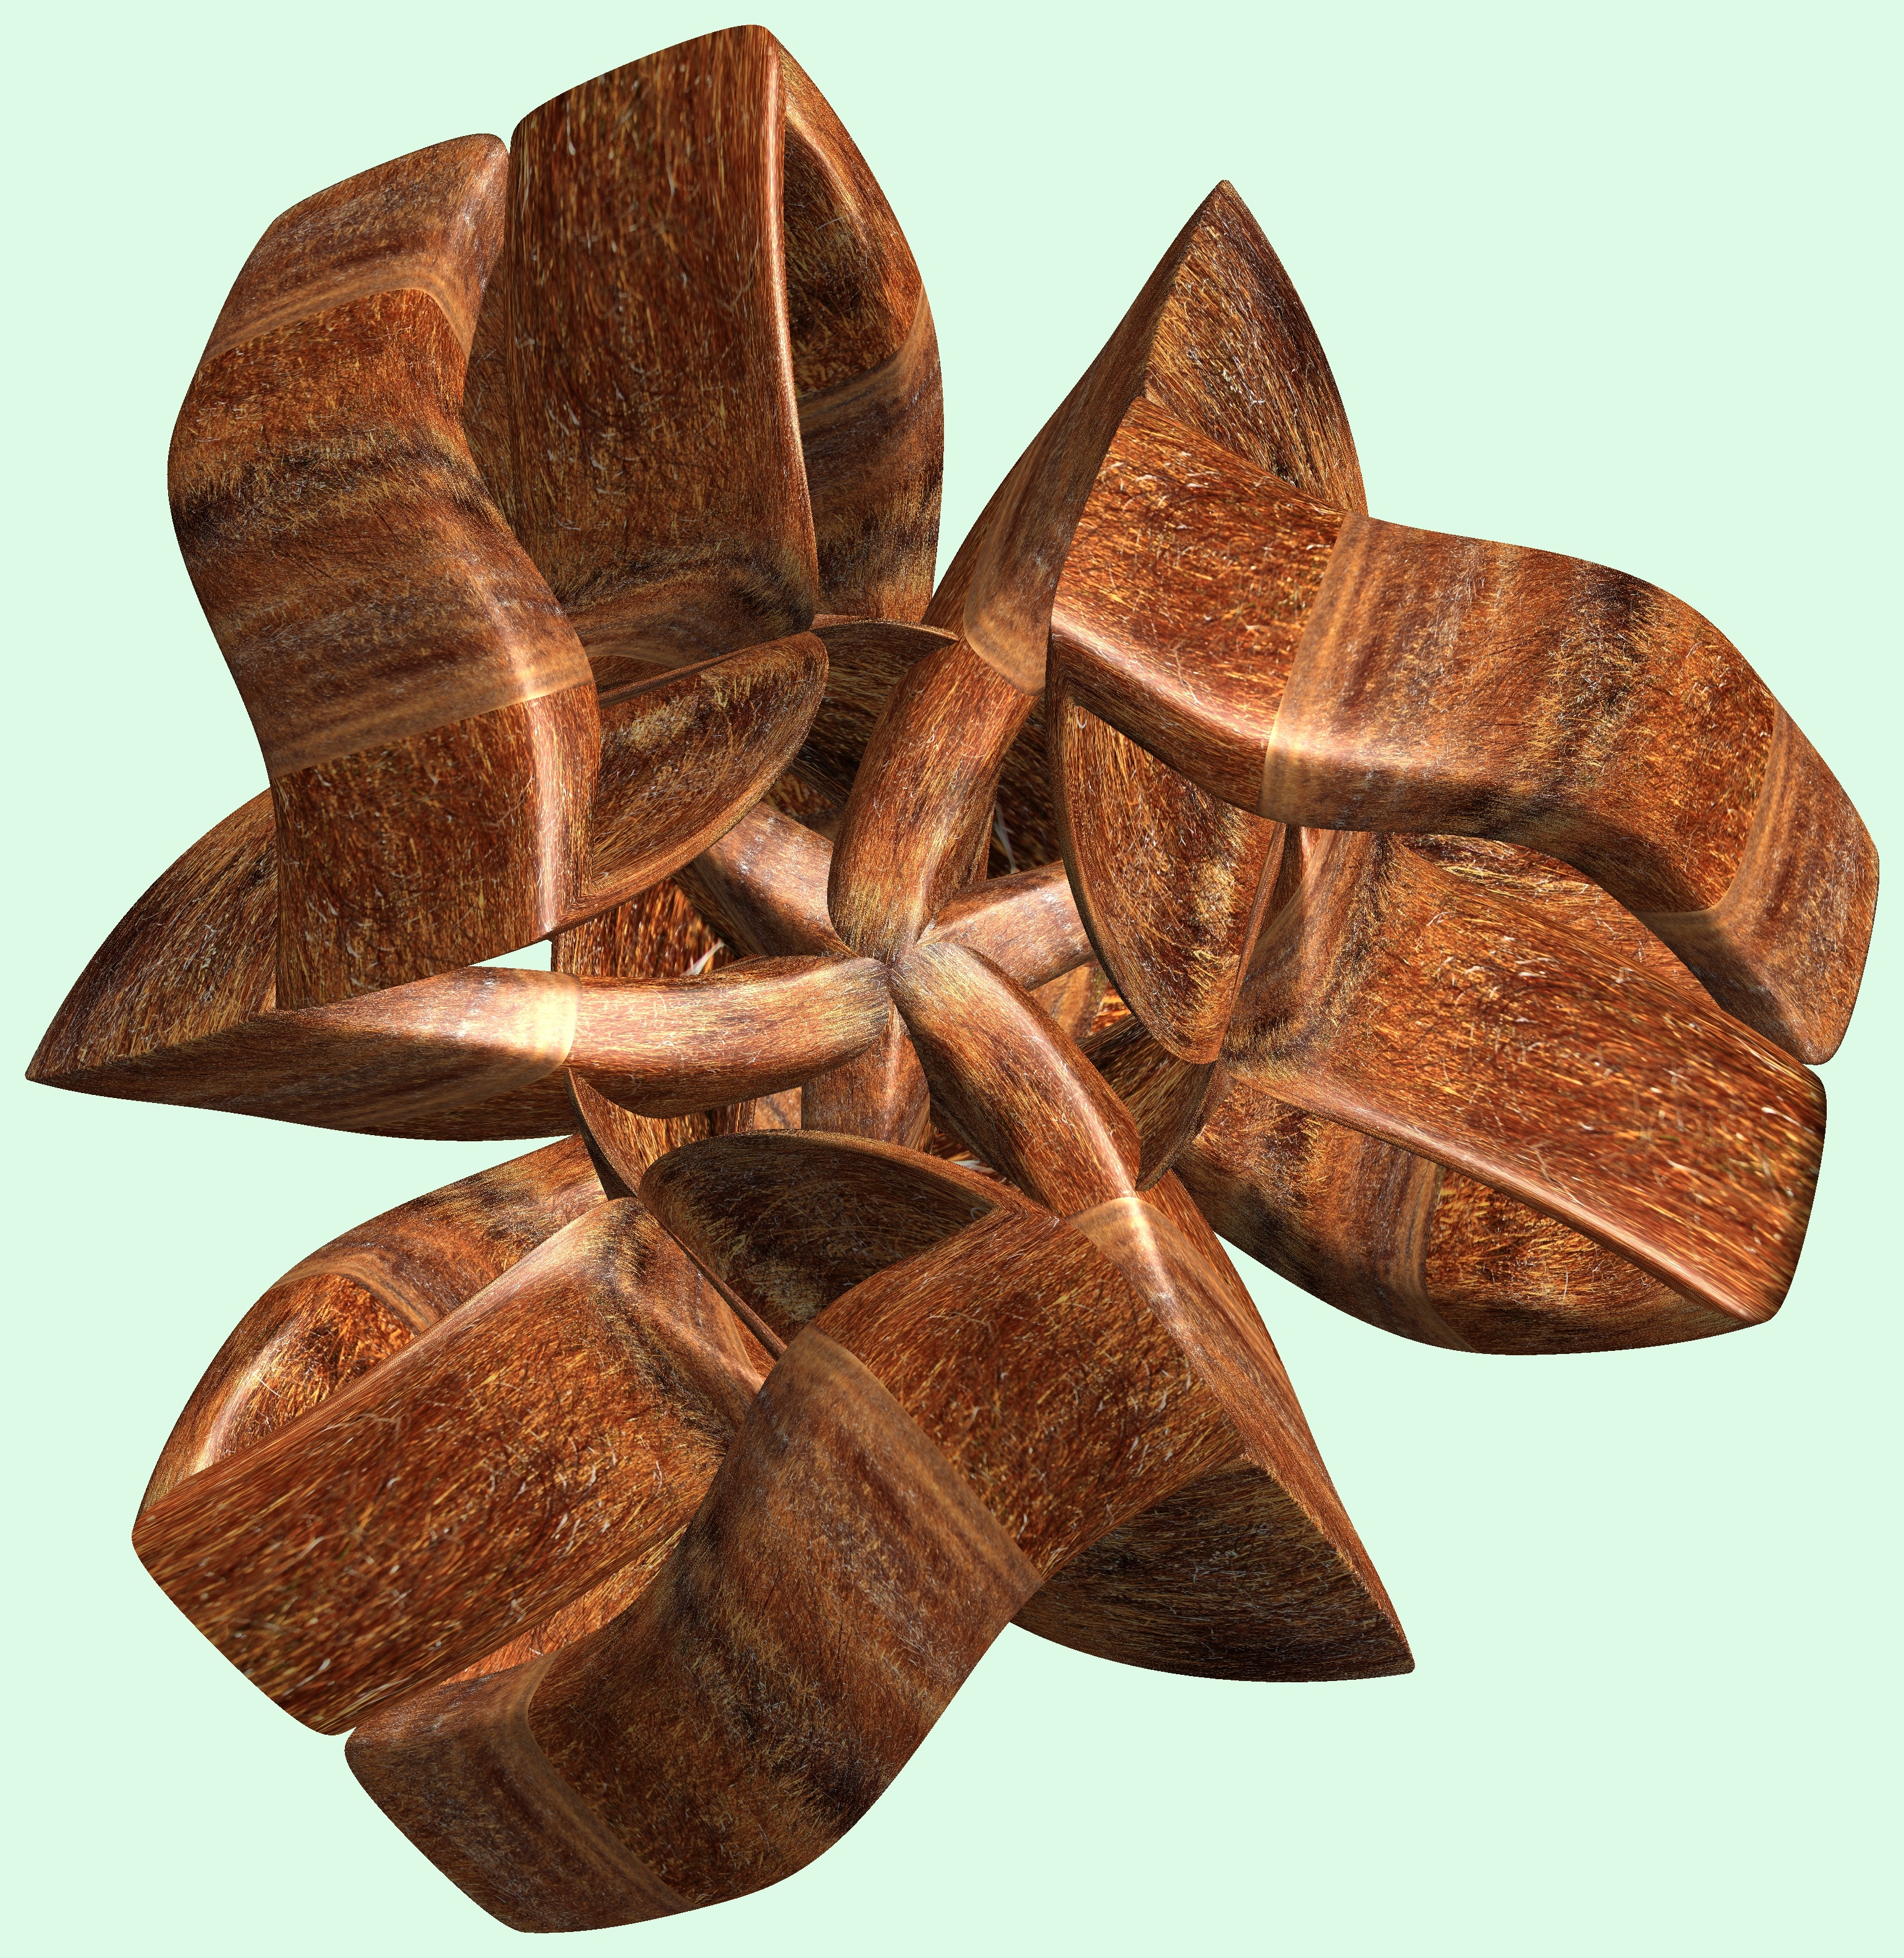
structure, wood, texture, horn, pattern, sculpture, figure, design, symmetry, 3d, graphic, knot, mathematica, cg, parametricplot3d, code, program, algorithm, abstruct, mapping